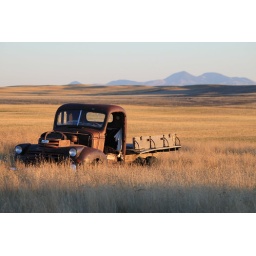
Old truck in a field south of Foremost, Ab.